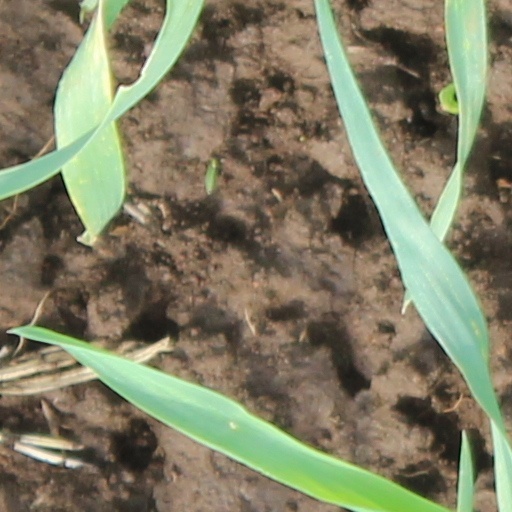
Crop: wheat